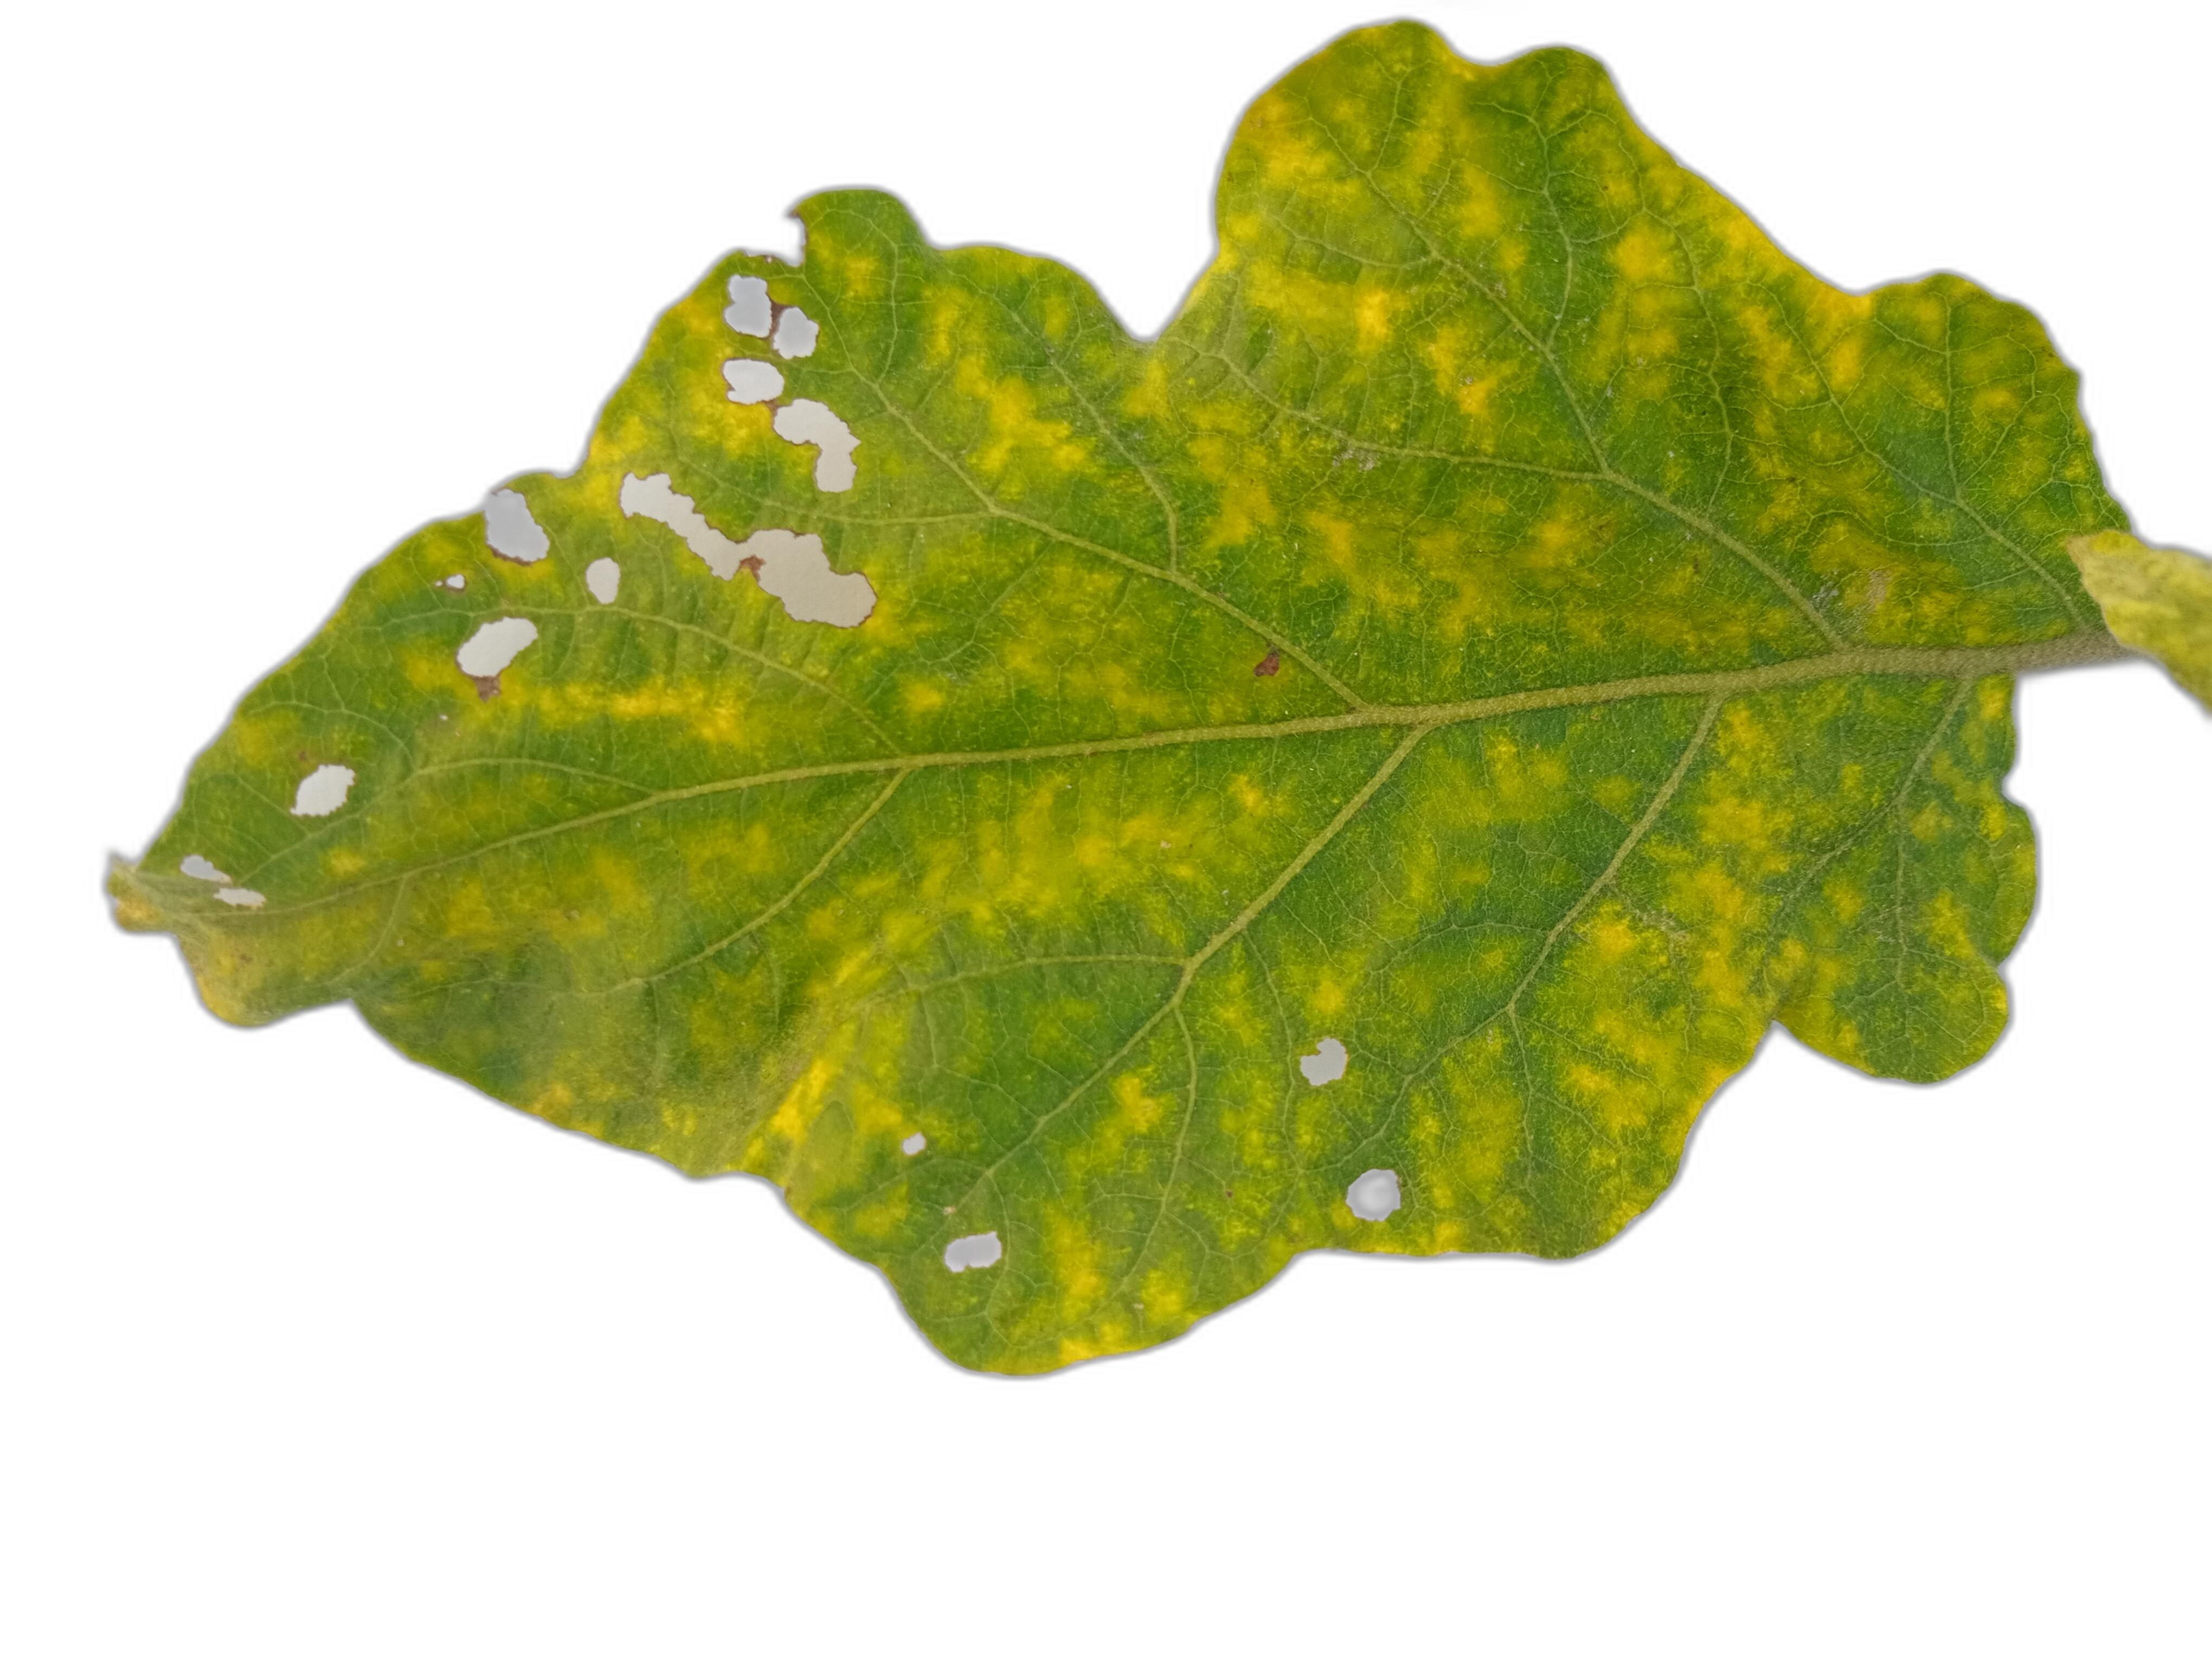
Label: Insect Pest Disease